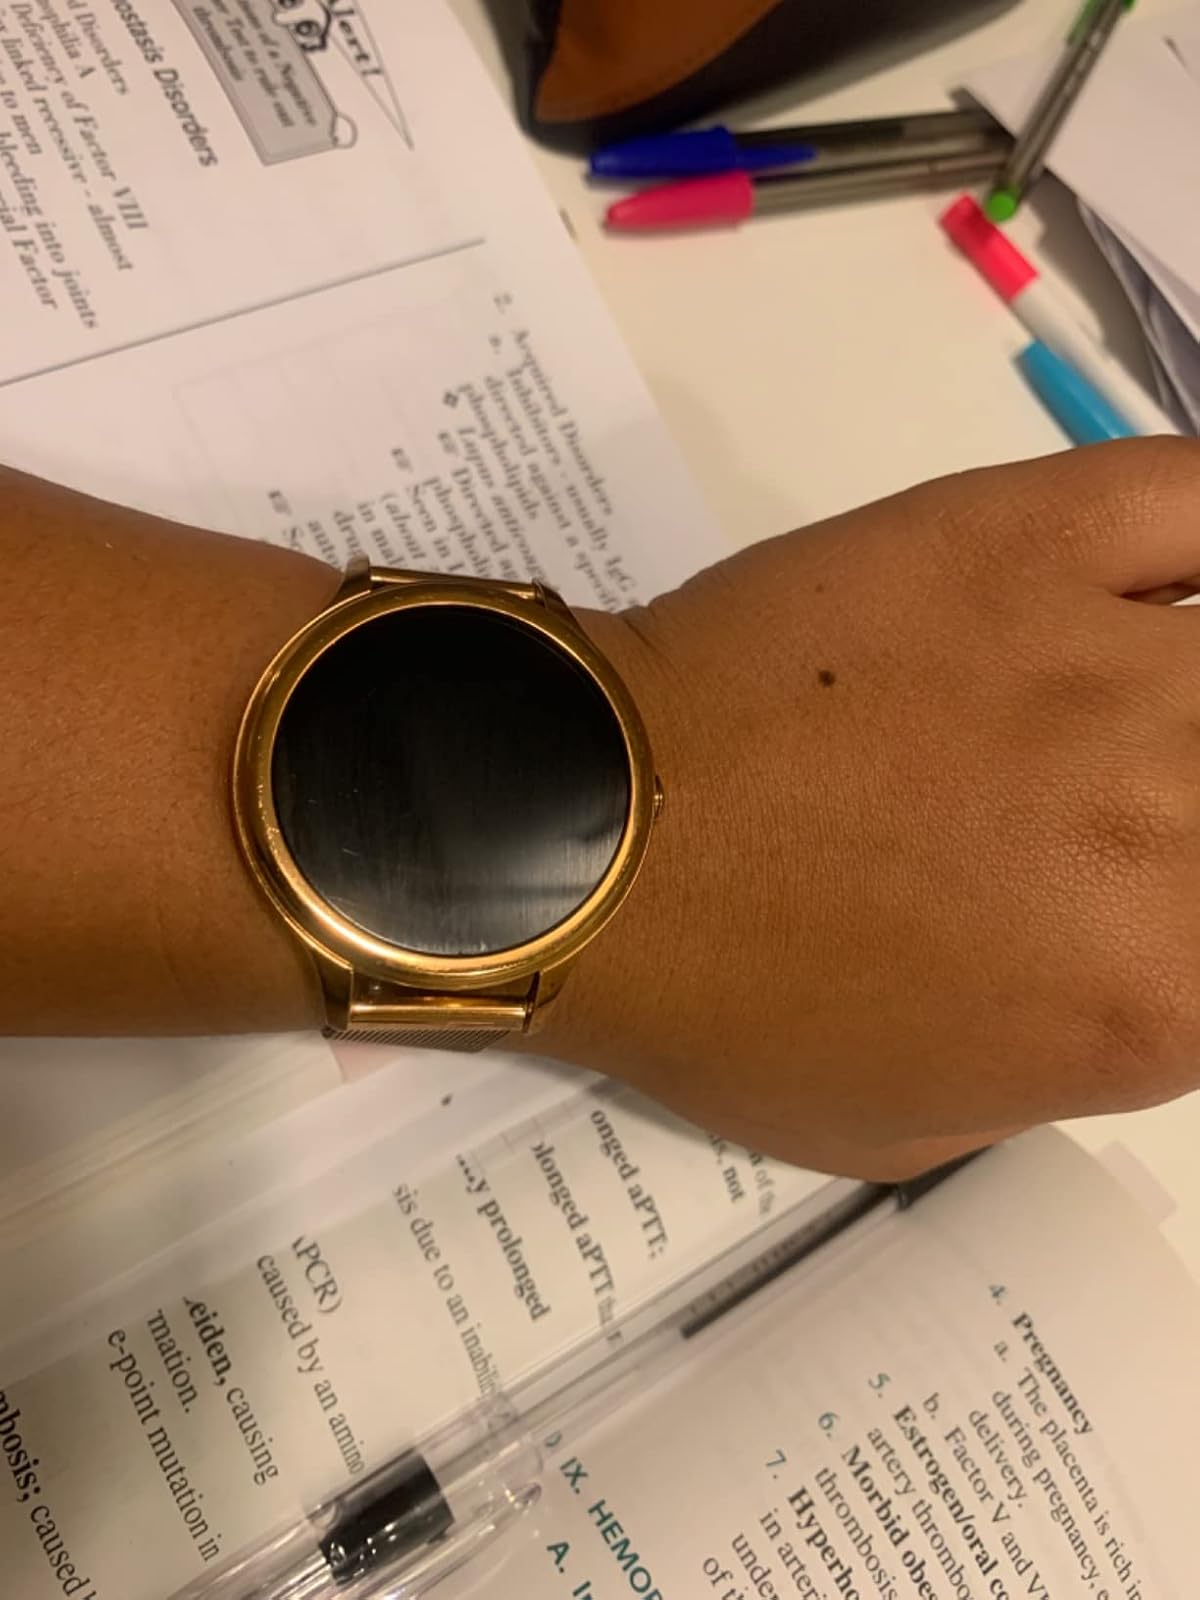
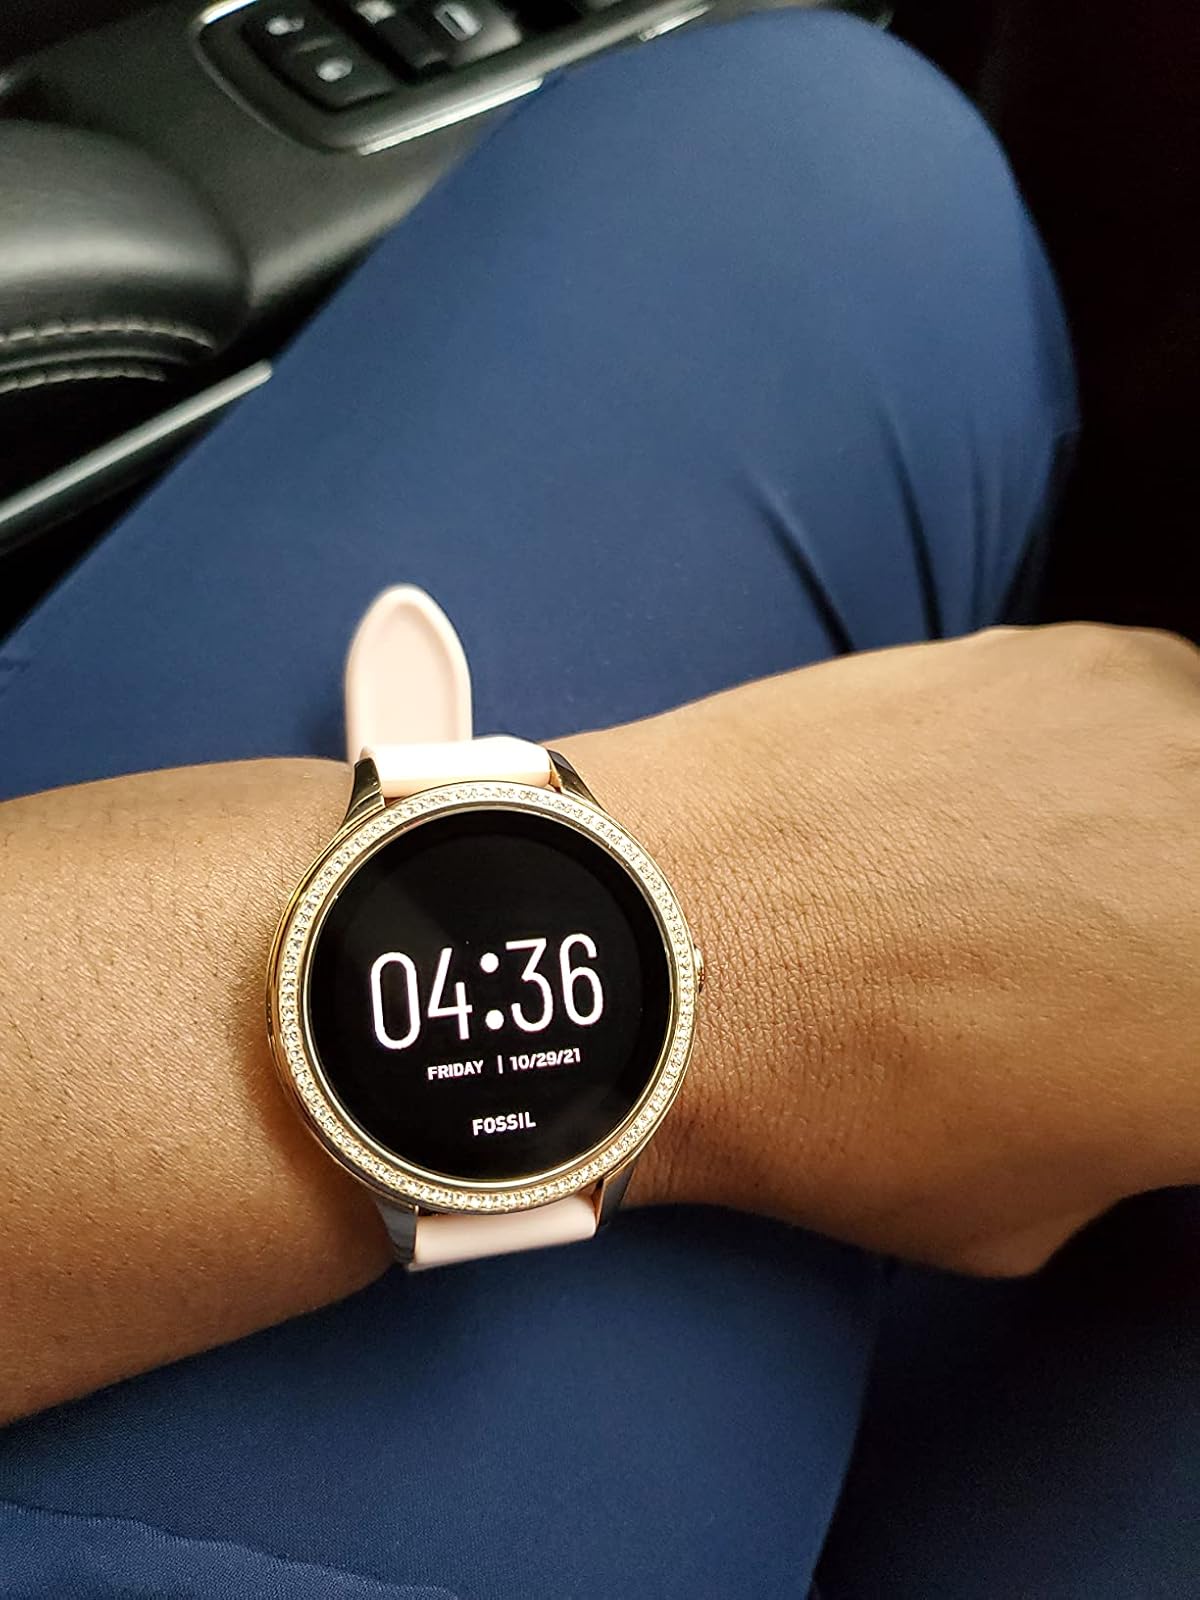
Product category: smartwatch
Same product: no